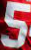
Number: 5